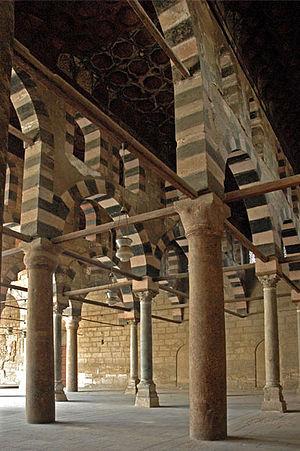
Les Bahrites ou Baharites sont la première dynastie des Mamelouks qui ont régné en Égypte de 1250 à 1382.